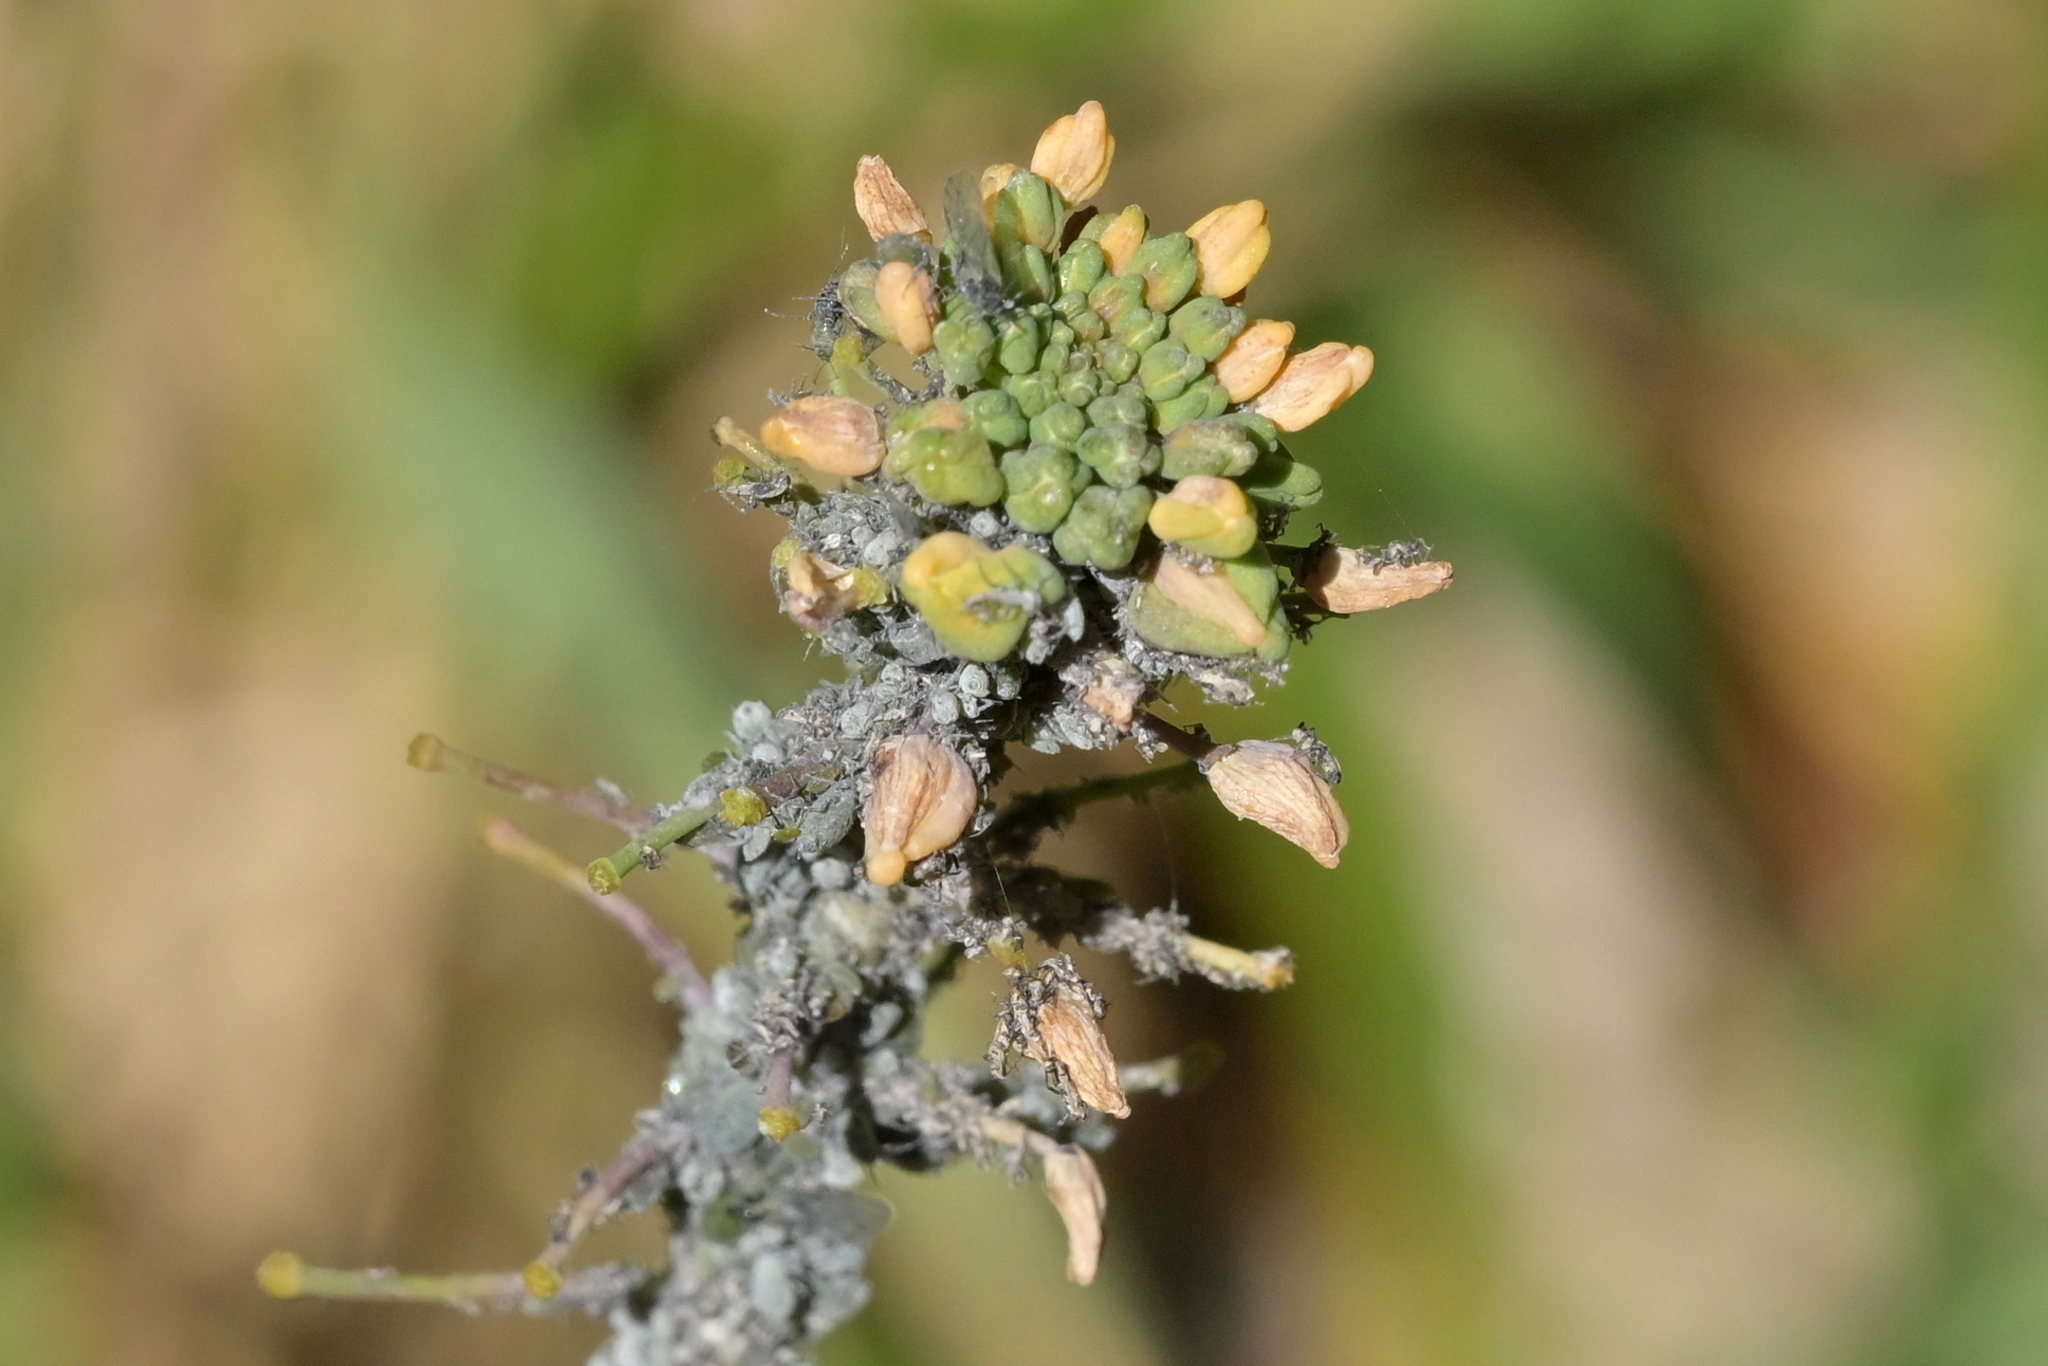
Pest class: cabbage_aphid